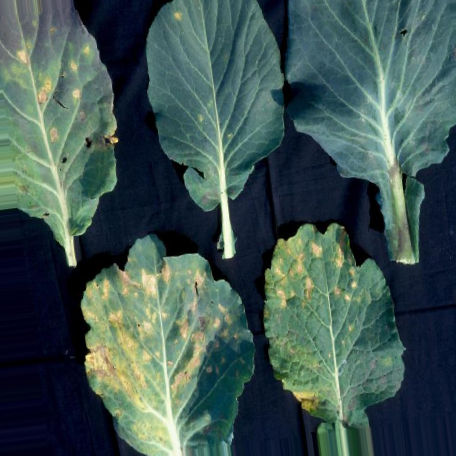
Label: Downy Mildew